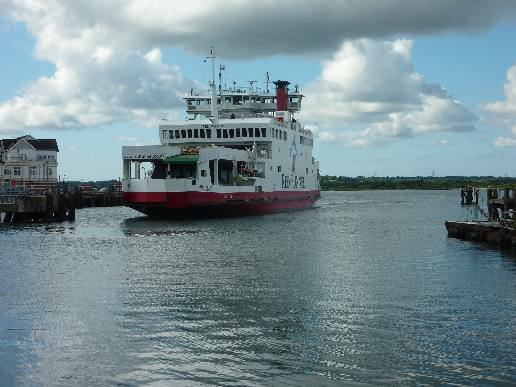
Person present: No